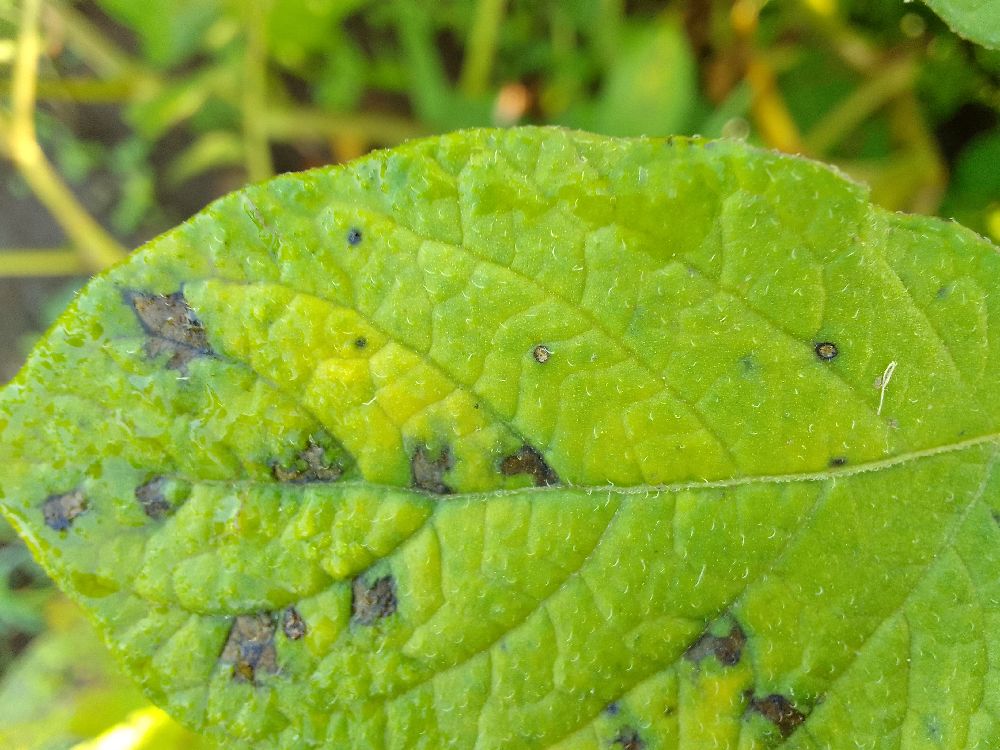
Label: Early blight